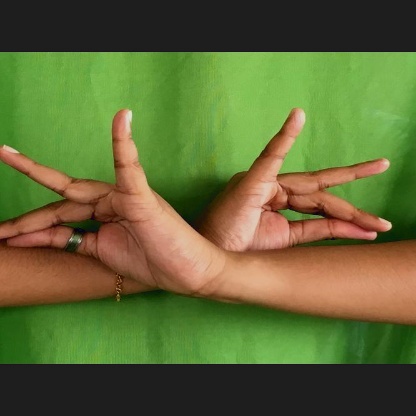
Mudra: Katakavardhana